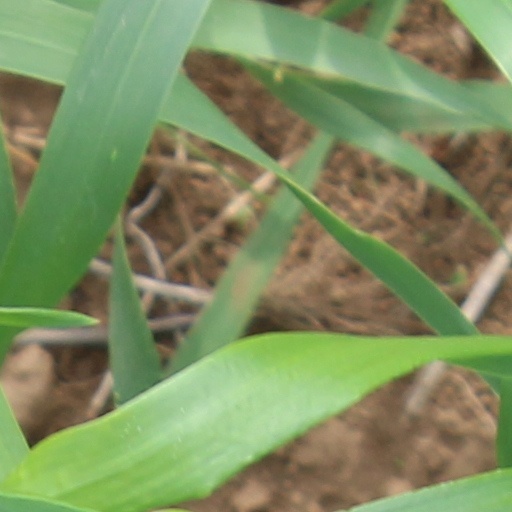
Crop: wheat